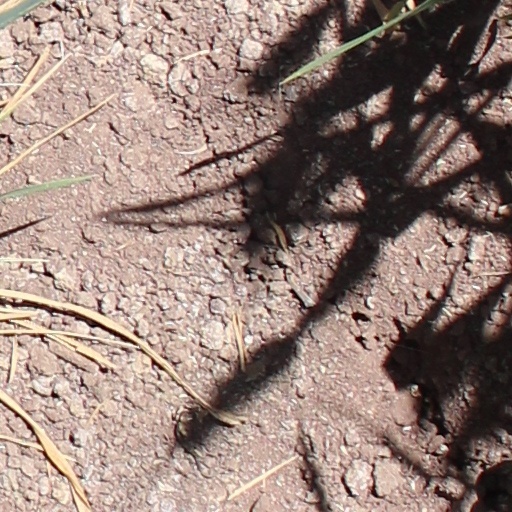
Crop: wheat